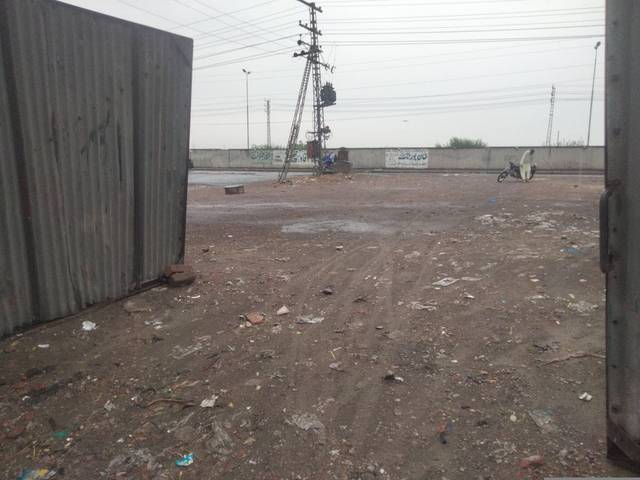
Region: Pakistan
Coordinates: 31.609, 74.32